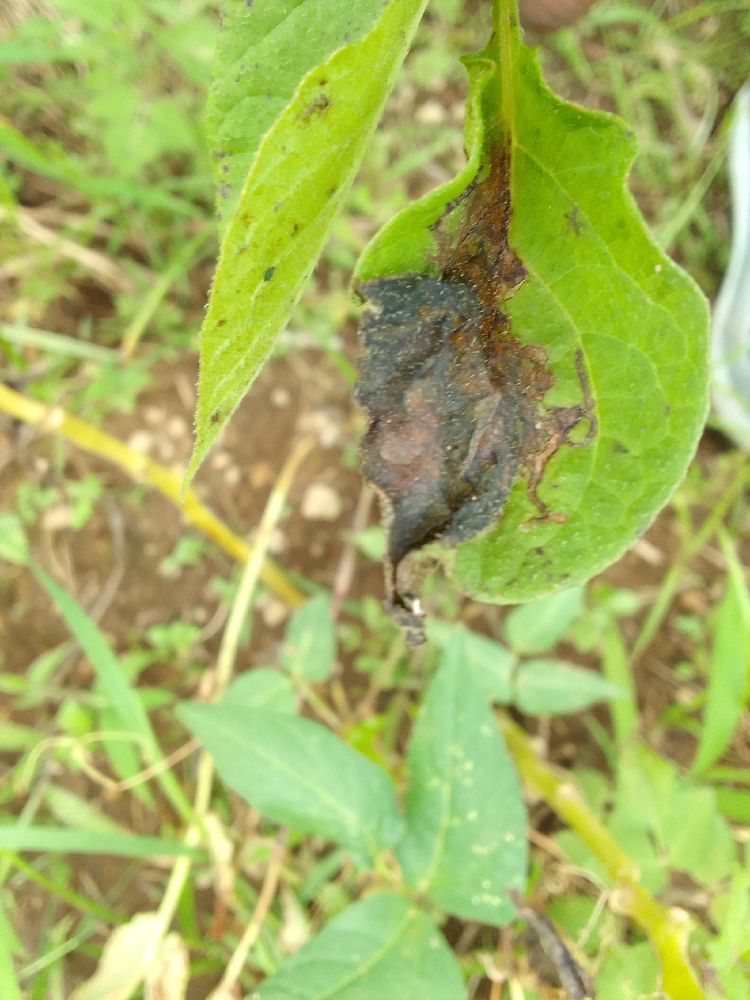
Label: Late blight